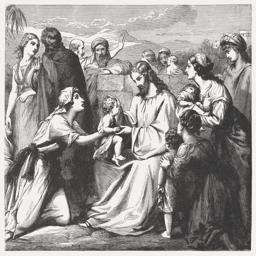
let the little children come to me vector art illustration